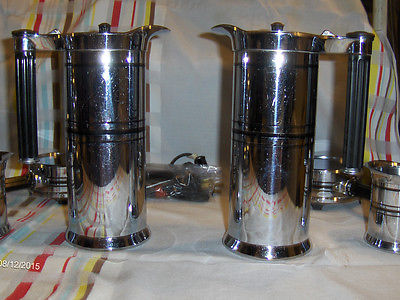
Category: toaster